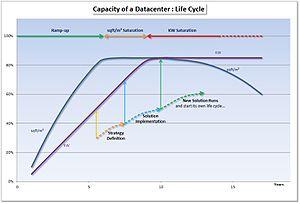
Aide à la stratégie de management de la capacité d'un datacentre
Un centre de données, ou centre informatique est un lieu regroupant des équipements constituants du système d'information d'une ou plusieurs entreprise. Il peut être interne et/ou externe à l’entreprise, exploité ou non avec le soutien de prestataires. Il fournit des services informatiques en environnement contrôlé et sécurité, avec une alimentation d'urgence et redondante.
La gestion de l'infrastructure d'un centre de données est réalisée au moyen d'un ensemble d'outils, de procédures et de méthodes.